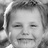
Emotion: happy